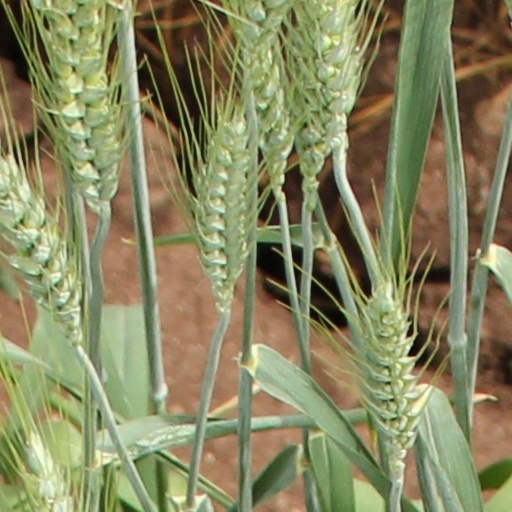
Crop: wheat